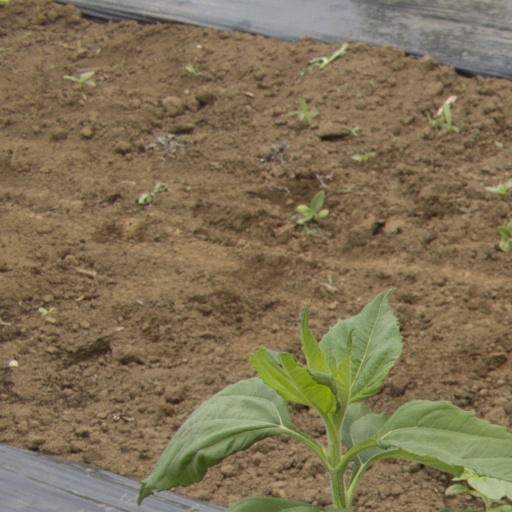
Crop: Jerusalem artichoke